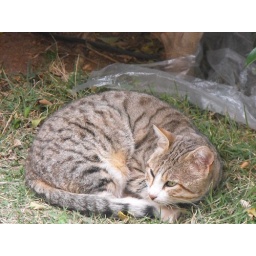
A cat IA cat I found sitting in our grden.